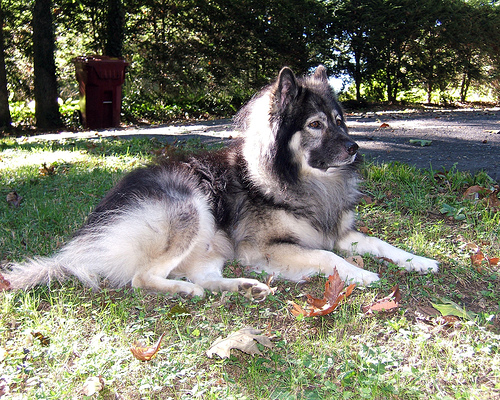
Breed: keeshond